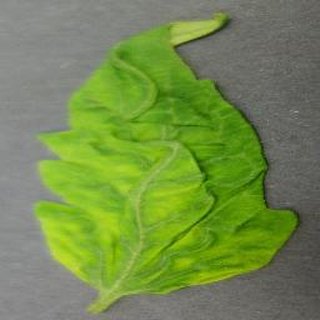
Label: tomato_yellow_leaf_curl_virus